Allen T. Paredes

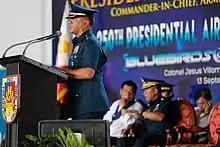
Then-Colonel Paredes giving a welcoming remarks speech during the anniversary of the 250th Presidential Airlift Wing

After graduating from the PMA in 1988 and finishing his military pilot training in 1990. He started his junior days as a lieutenant as a seasoned attack pilot in the 18th Attack Squadron under the 15th Strike Wing flying the McDonnell Douglas MD 520MG Defender light attack helicopters, conducting air support operations in Mindanao. Paredes flew a total of 76 combat missions and afterwards received the Top Gun Award as an expert for Aerial Rocketry. Since then, Paredes was primarily assigned on helicopters, logistics, research and development, maintenance, and safety missions and positions, where he served as the Assistant Chief of Staff for Personnel, A-1; Assistant Chief of Staff for Logistics, OA-4; and became commander of the Air Force Research & Development Center, the 410th Maintenance Wing and the 420th Supply Wing, both headquartered at Clark Air Base in Pampanga. Paredes also served as commander of the 20th Attack Squadron of the 15th Strike Wing, utilizing the McDonnell Douglas MD 520MG Defenders as the squadron's 11th commander.